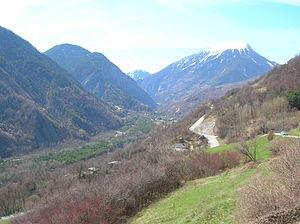
Saint-Jean-de-Maurienne est une commune française située dans le département de la Savoie, en région Auvergne-Rhône-Alpes.